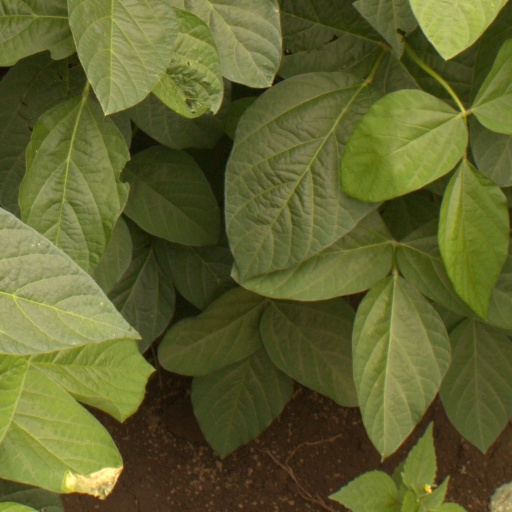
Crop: soybean